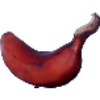
Label: Banana Red 1